Ossian E. Mills

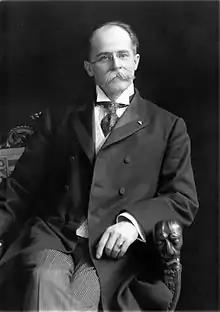

Ossian Everett Mills (February 16, 1856 – December 26, 1920) was the founder of Phi Mu Alpha Sinfonia fraternity at the New England Conservatory of Music in 1898.